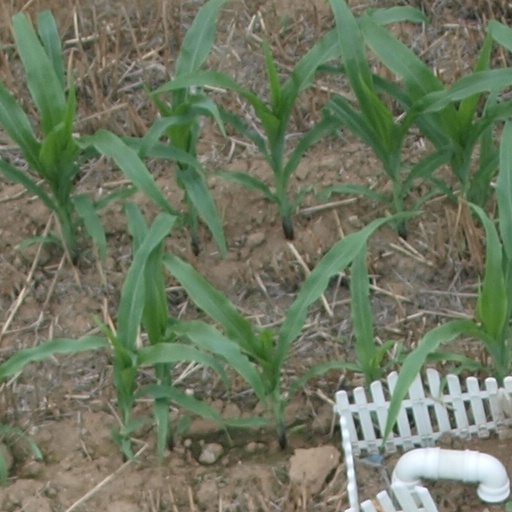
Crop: maize; corn